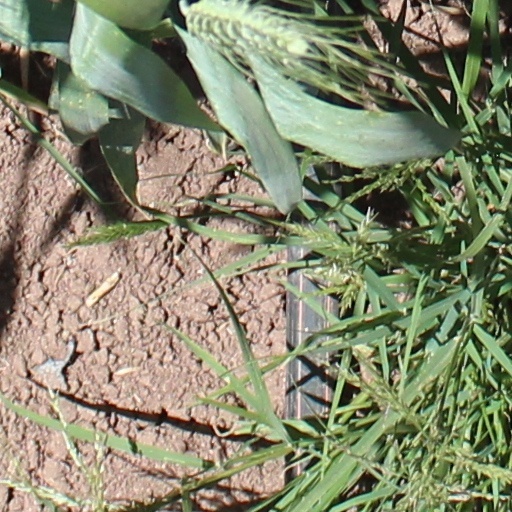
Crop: wheat